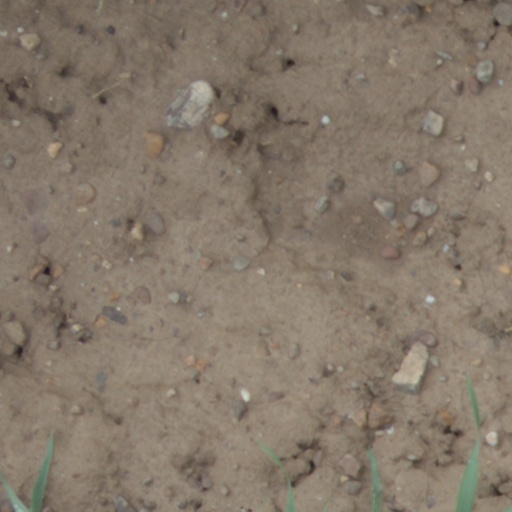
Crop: wheat